Social Democratic Party (Portugal)

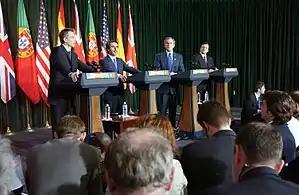
Durão Barroso, Prime Minister 2002–2004, in a press briefing with Tony Blair, George W. Bush and José Maria Aznar in 2003.

The PSD won a plurality (but not a majority) in the general election of 1985, and Cavaco Silva became Prime Minister. Economic liberalization and tax cuts ushered in several years of economic growth. After a motion of no confidence was approved, early elections were called for July 1987, which resulted in a landslide victory for the PSD, who captured 50.2 percent of the popular vote and 148 of the 250 parliamentary seats – the first time that any political party in Portugal had mustered an absolute majority in a free election. While the PSD had been very popular going into the election, the size of its victory far exceeded the party's most optimistic projections. A strong economy, growing above 7 percent in 1988, ushered a big convergence between Portugal and other EU countries.